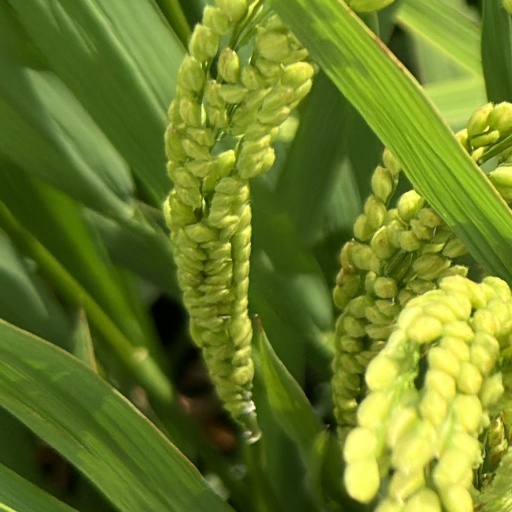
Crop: rice